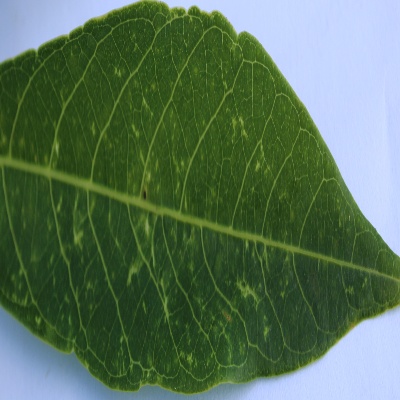
Crop: Cassava
Condition: green mite